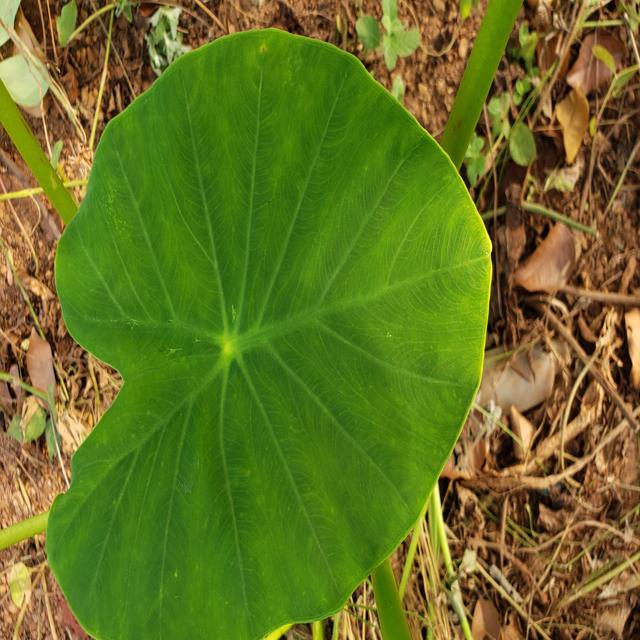
Label: Healthy